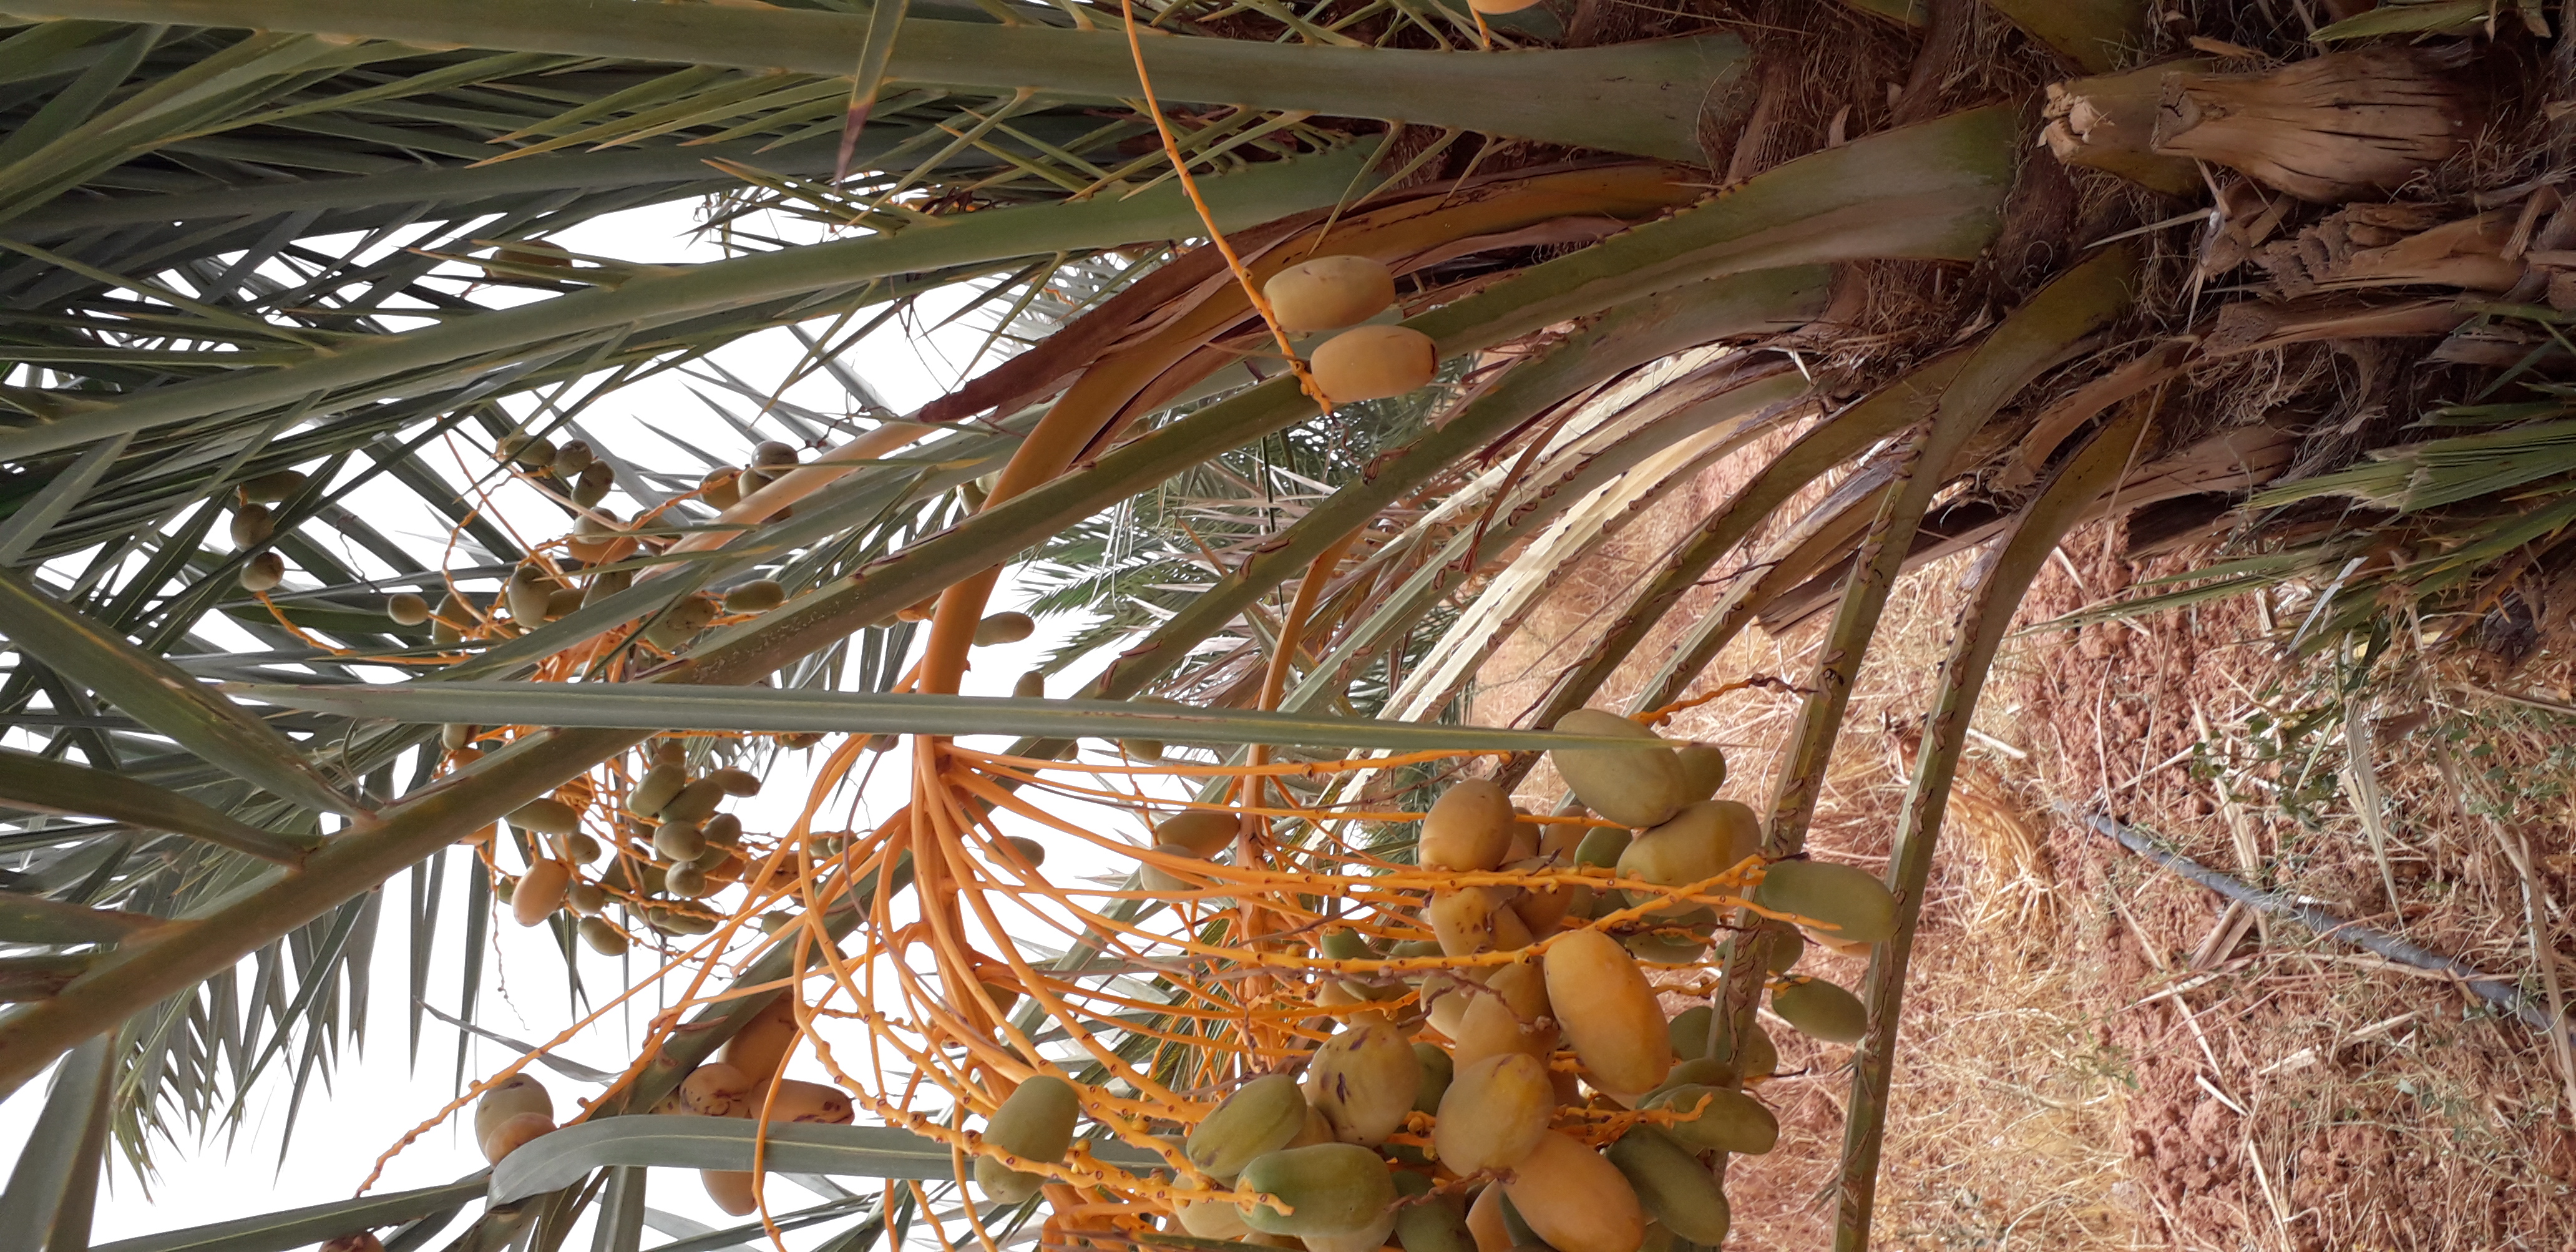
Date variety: Boumajhoul